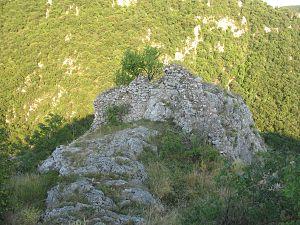
Le monastère du Linceul-de-la-Mère-de-Dieu de Lešje est un monastère orthodoxe serbe situé à Lešje, dans le district de Pomoravlje et dans la municipalité de Paraćin en Serbie. Il est inscrit sur la liste des monuments culturels de grande importance de la République de Serbie.
Les sites archéologiques de grande importance sont les sites archéologiques de Serbie qui possèdent un haut degré de protection légale.